9th Summit of the Americas

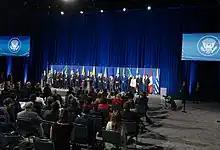
The signing of the Los Angeles Declaration on Migration and Protection

Twenty countries signed on to the "Los Angeles Declaration on Migration and Protection in the Americas".